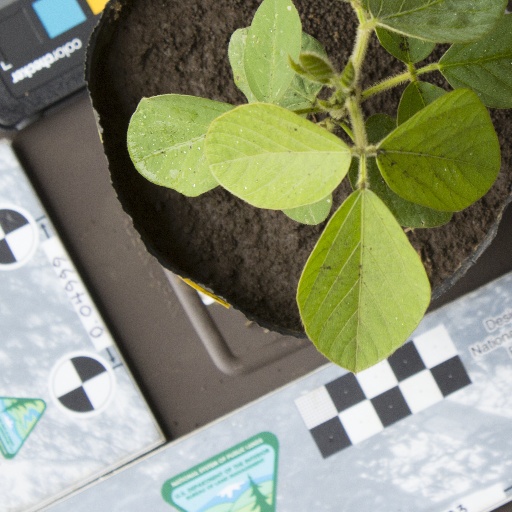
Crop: soybean